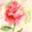
Label: rose